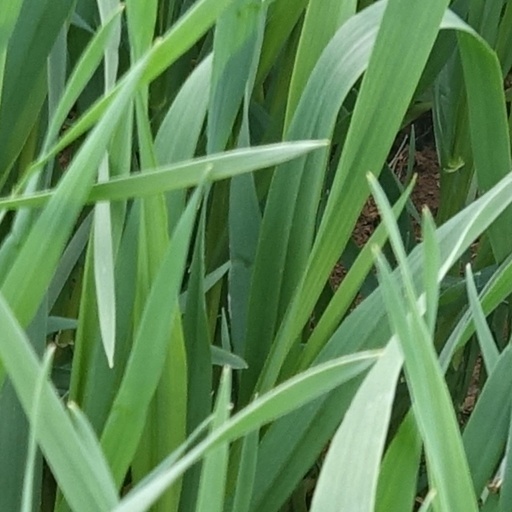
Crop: wheat